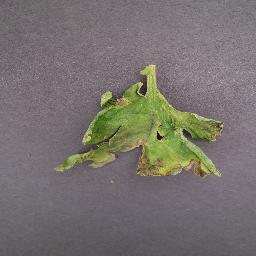
Label: Tomato___Late_blight